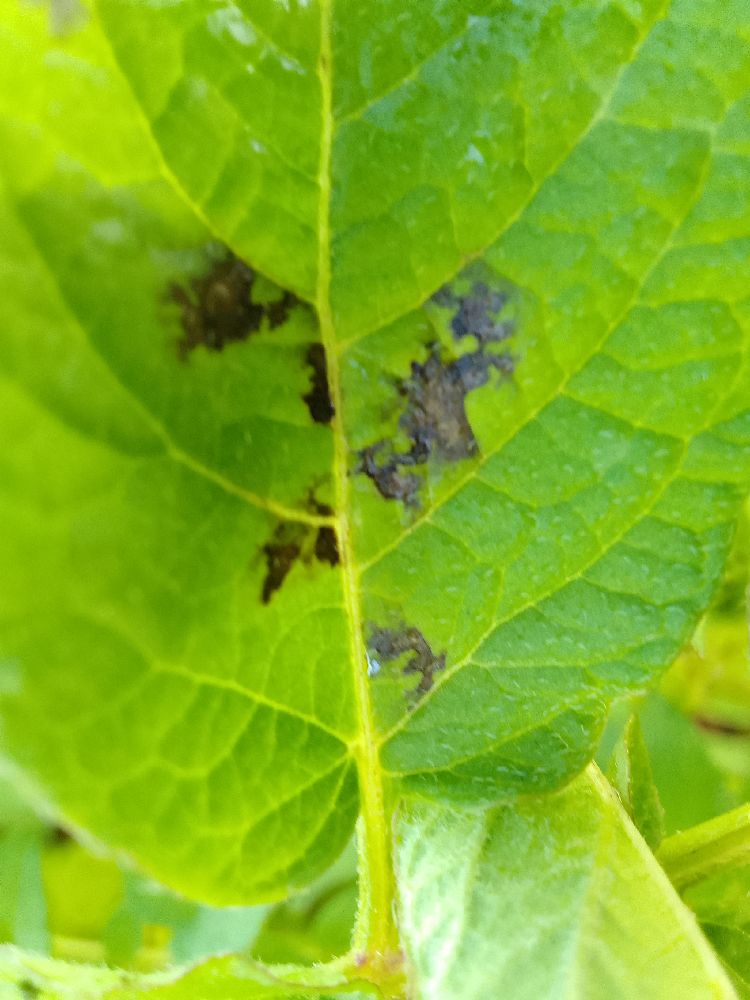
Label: Early blight